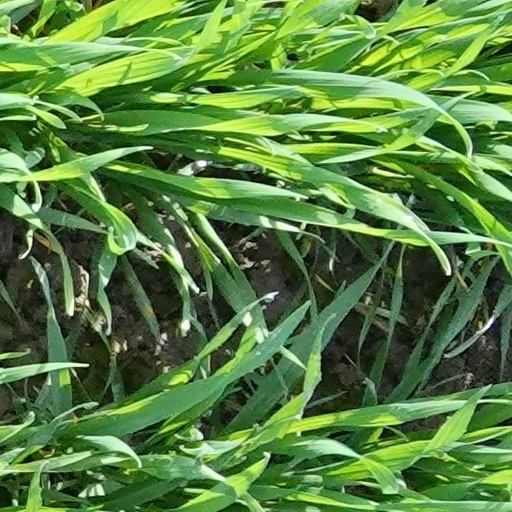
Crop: wheat